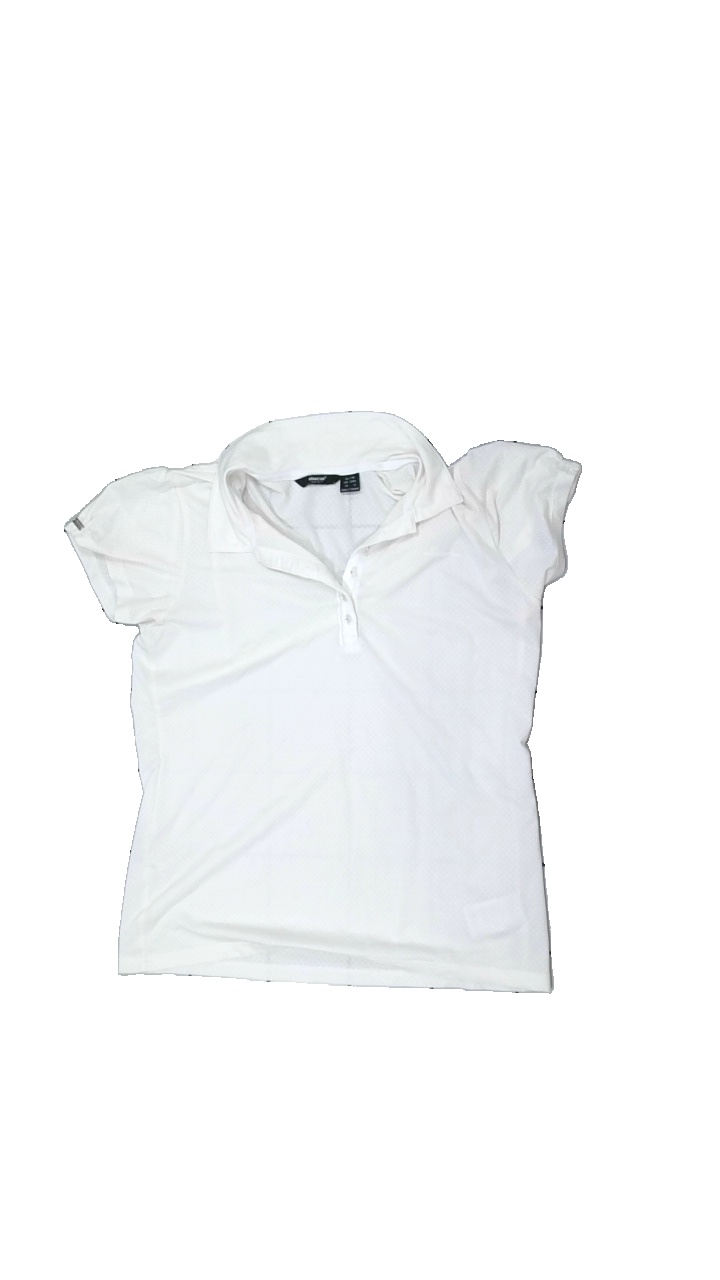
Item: T-shirt (Ladies)
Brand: Abacus
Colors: White
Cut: Regular
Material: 100% Polyester
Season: All
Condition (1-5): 5
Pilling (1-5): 5
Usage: Reuse
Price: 50-100